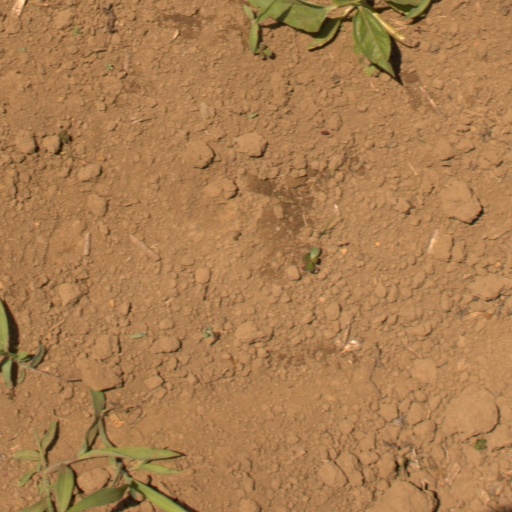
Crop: Jerusalem artichoke